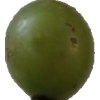
Label: grape